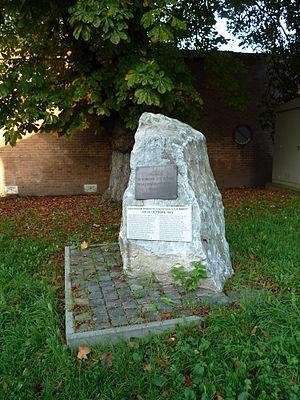
Val St-Lambert
Cette chronologie des catastrophes industrielles, non exhaustive, présente une liste de sinistres à caractère industriel par ordre chronologique. Les sinistres présentés peuvent résulter, selon les cas, d'un accident, d'une négligence ou d'une incompétence, ou d'une combinaison quelconque de ces facteurs. Ils ont généralement comme conséquences un nombre plus ou moins importants de morts, de blessés ou de disparus, ainsi que d'importants dégâts matériels, et ces conséquences peuvent être à effet immédiat ou différé.